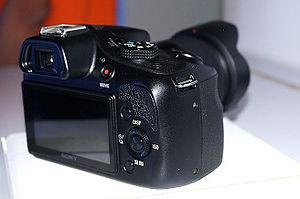
Le Sony Alpha 3000 est un appareil photographique hybride de monture E à bas coût destiné au grand public et plus particulièrement aux débutants, il est commercialisé par Sony Alpha en septembre 2013 sauf au Japon. Il se place en entrée de gamme de la marque. Il est remplacé par l'Alpha 3500 en avril 2014, excepté en Europe et en Amérique. Les deux appareils ne sont plus commercialisés fin 2016.